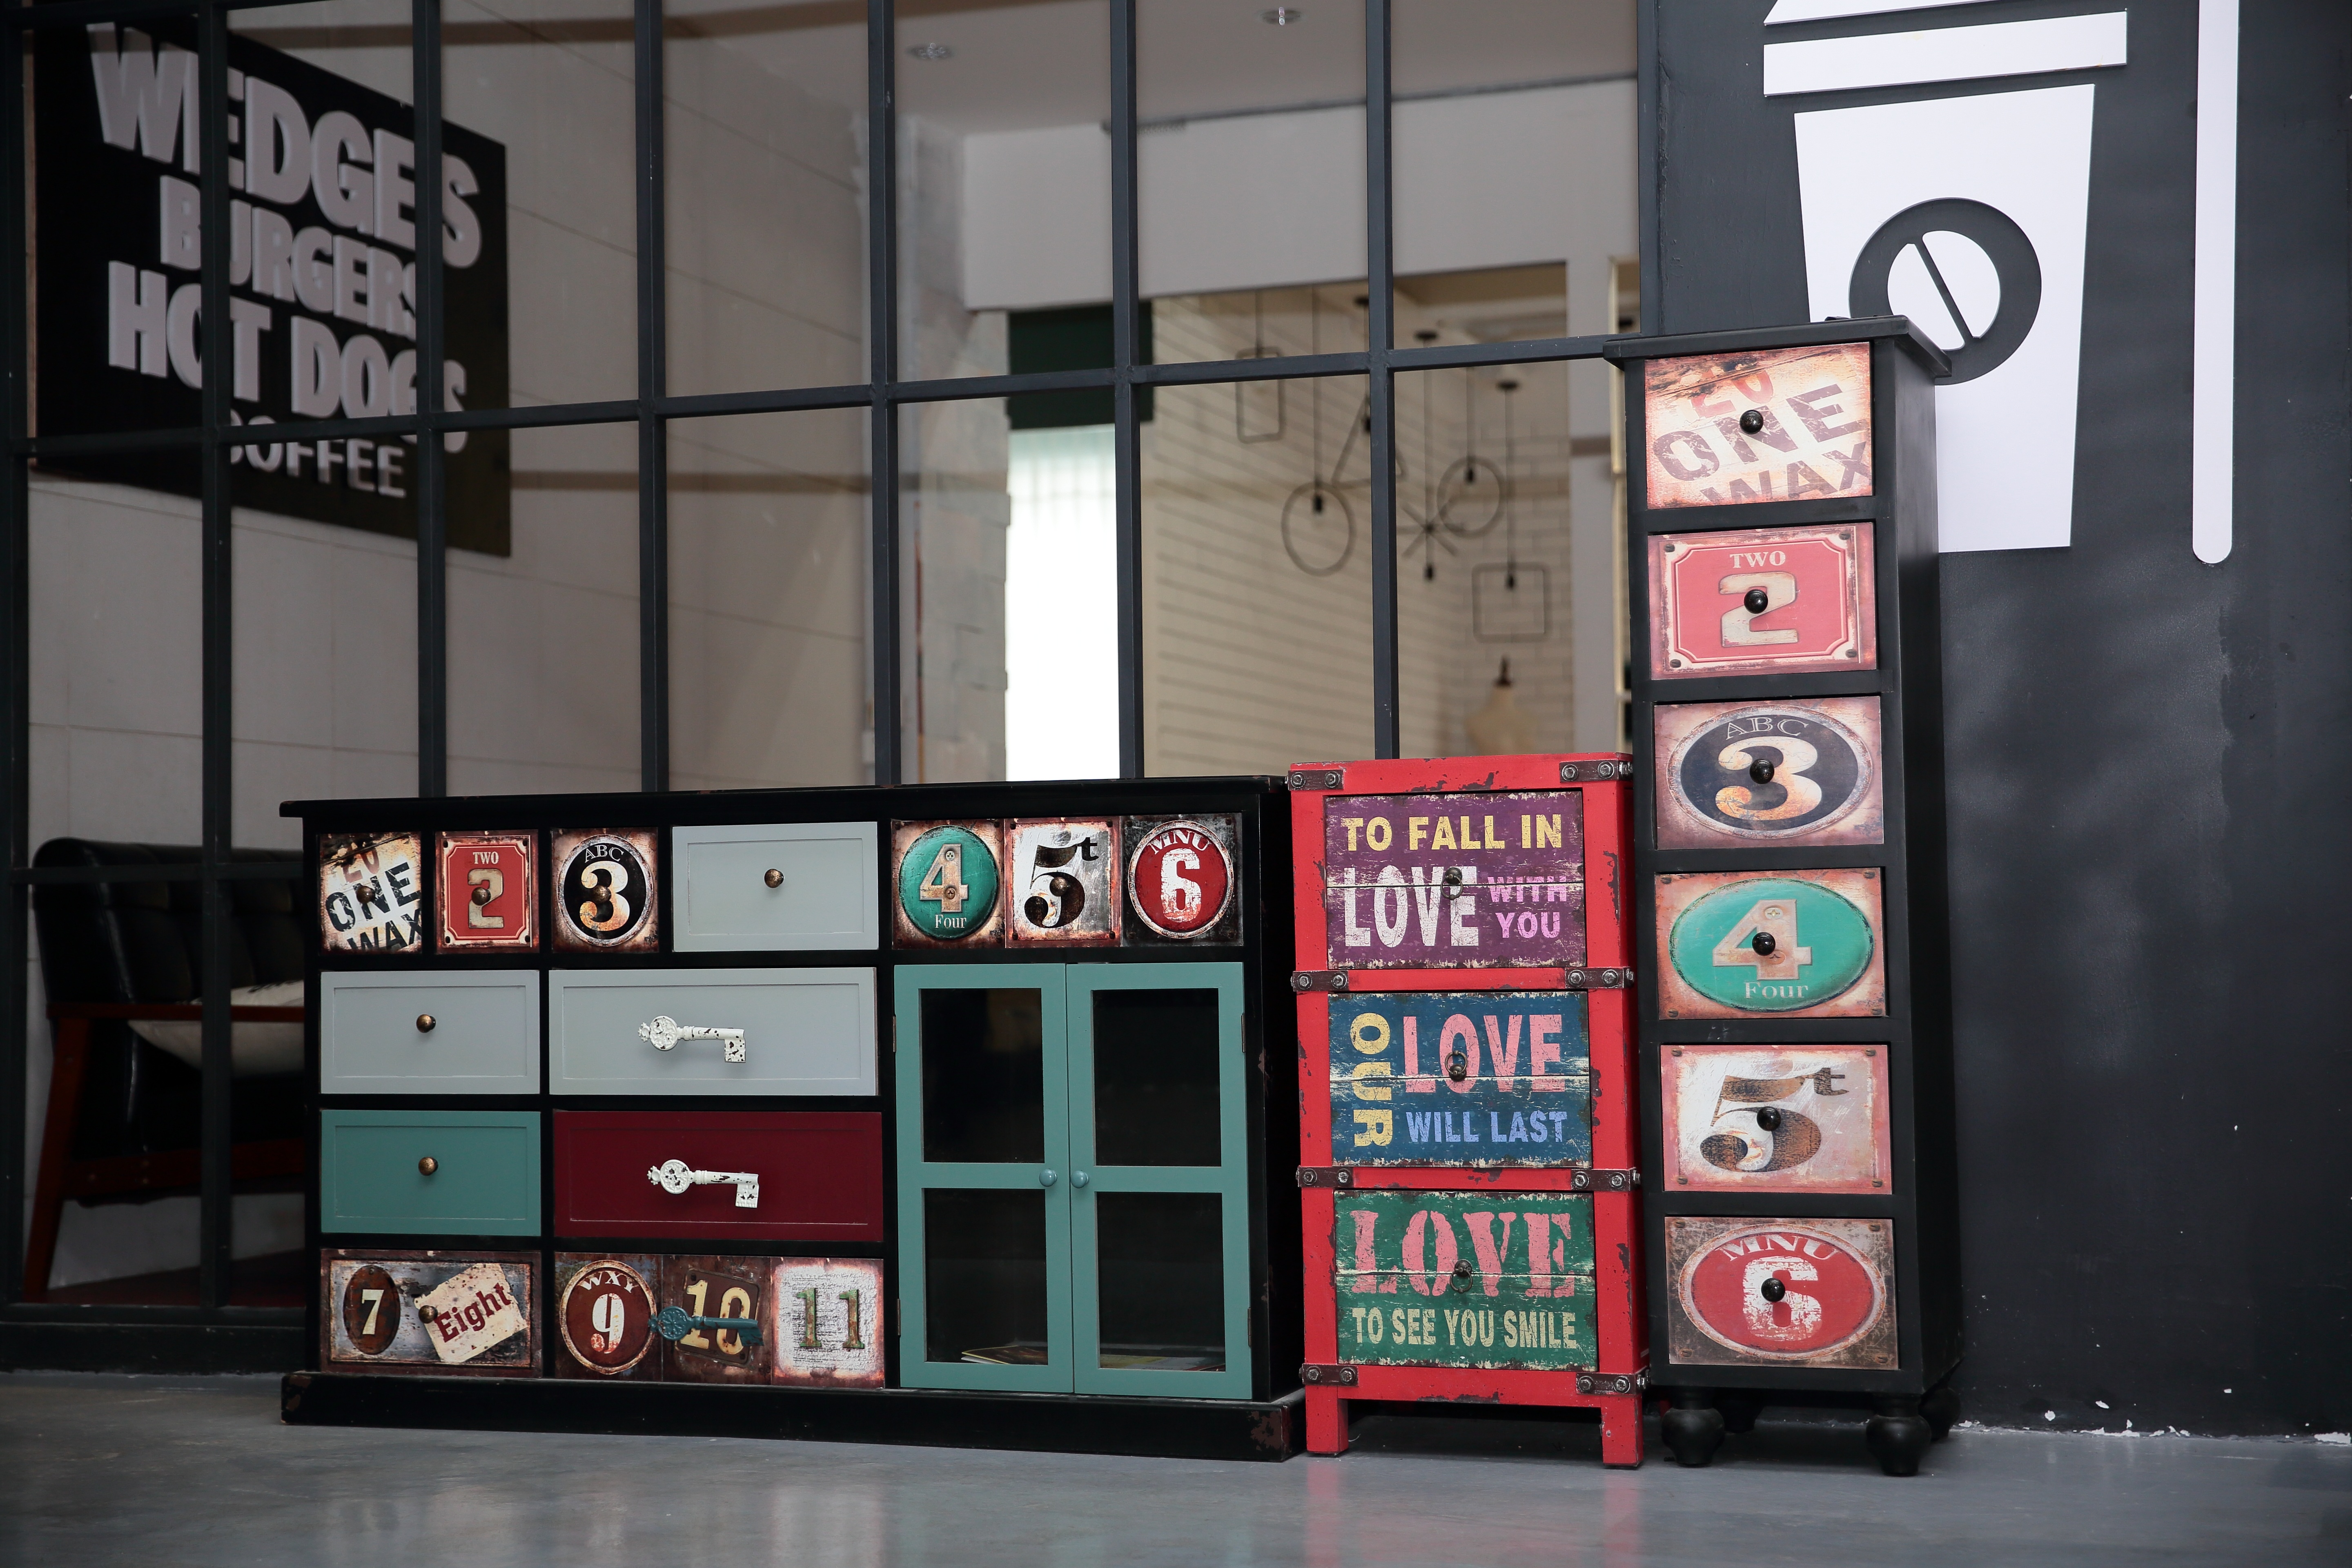
retro, house, old, indoor, furniture, signage, interior design, art, design, style, tourist attraction, exhibition, trend, trendy, chest of drawers, black wall, display device